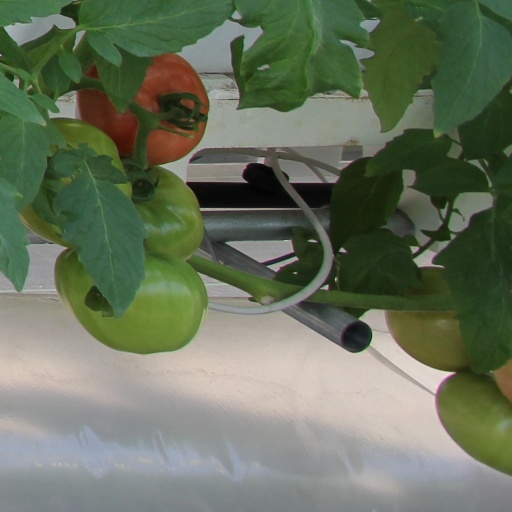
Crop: tomato